0-2-4

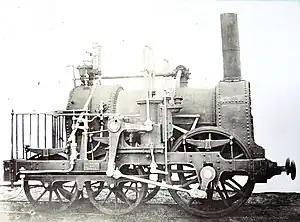
Dundee and Newtyle Railway 0-2-4

This is an unusual wheel arrangement, with the only known examples being three locomotives supplied to the Dundee and Newtyle Railway by J and C Carmichael of Dundee in 1833. These were still in operation in 1847, but may have been scrapped in 1849 when the line was converted to standard gauge.